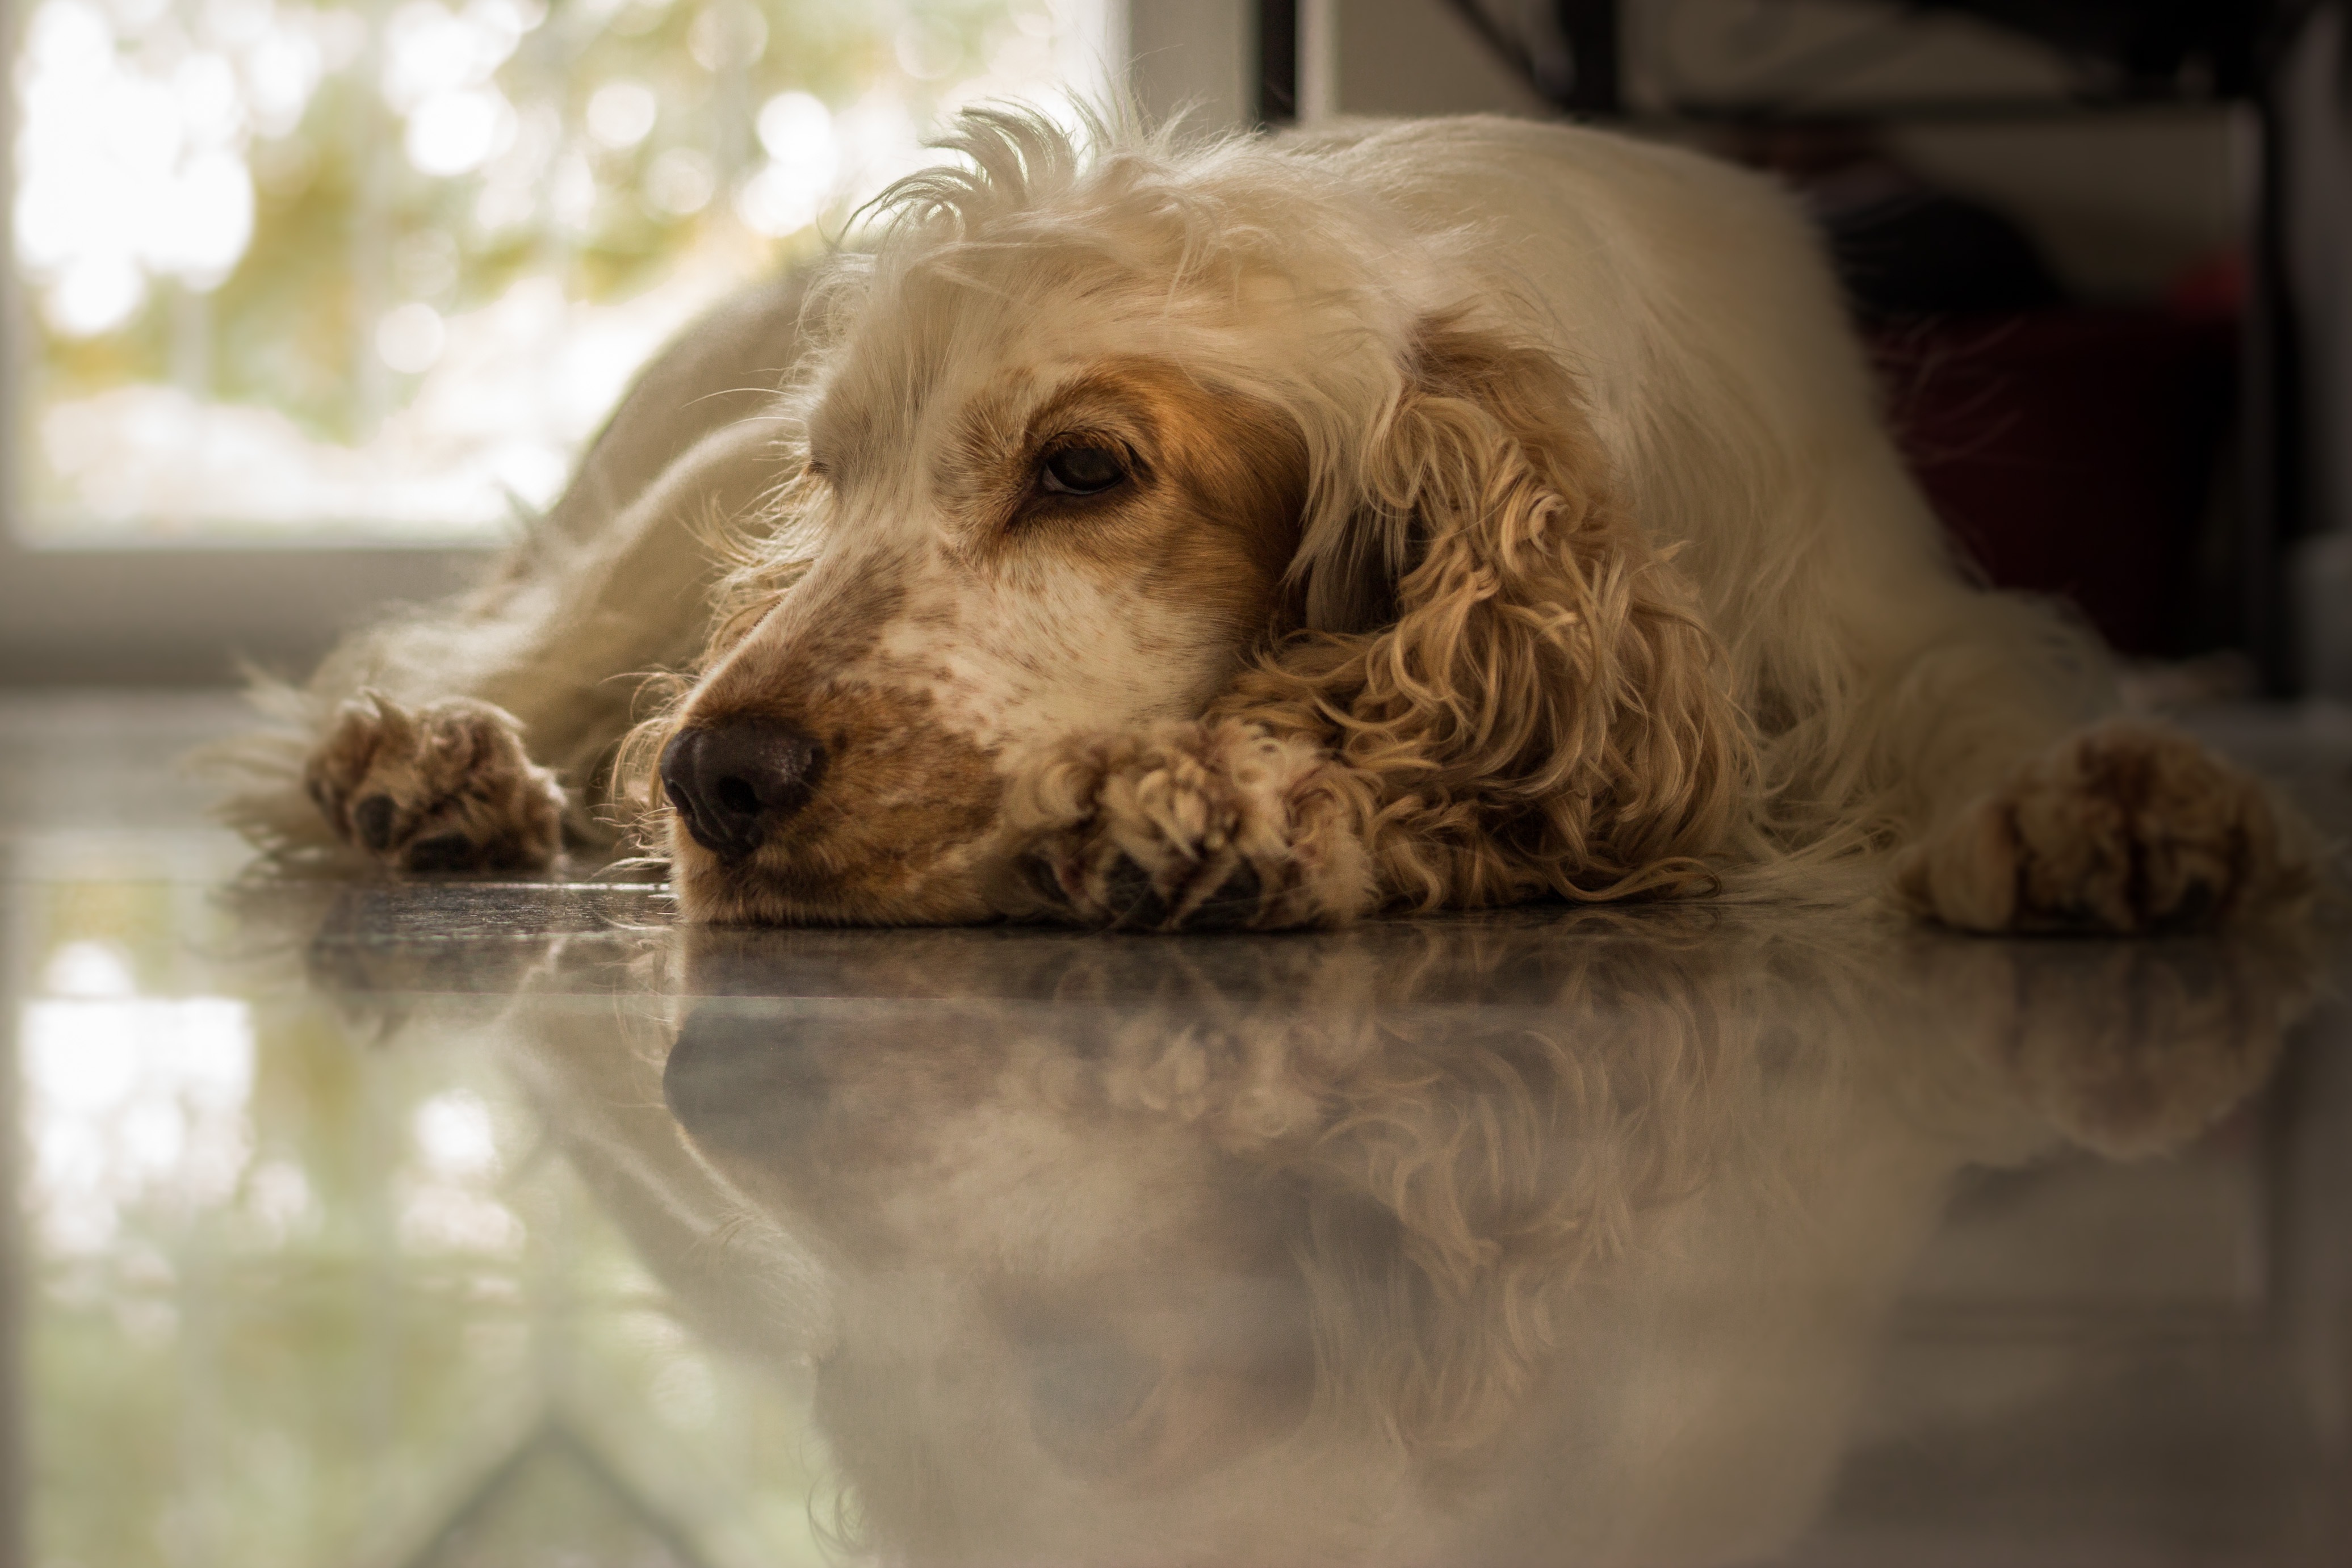
sweet, dog, animal, pet, mammal, rest, spaniel, cocker spaniel, lazy, vertebrate, animal world, cocker, cockapoo, relaxed dog, dog like mammal, english cocker spaniel, dog crossbreeds, cavachon, orange mold